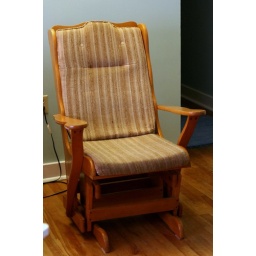
Found in the basement of the apartment building with a &amp;quot;free&amp;quot; sign on it, and no wonder.